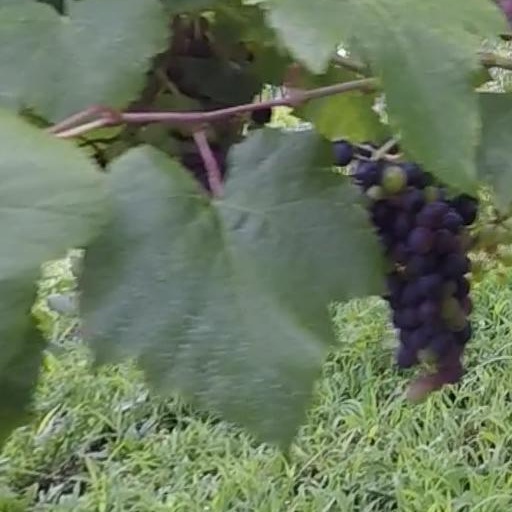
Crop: grape